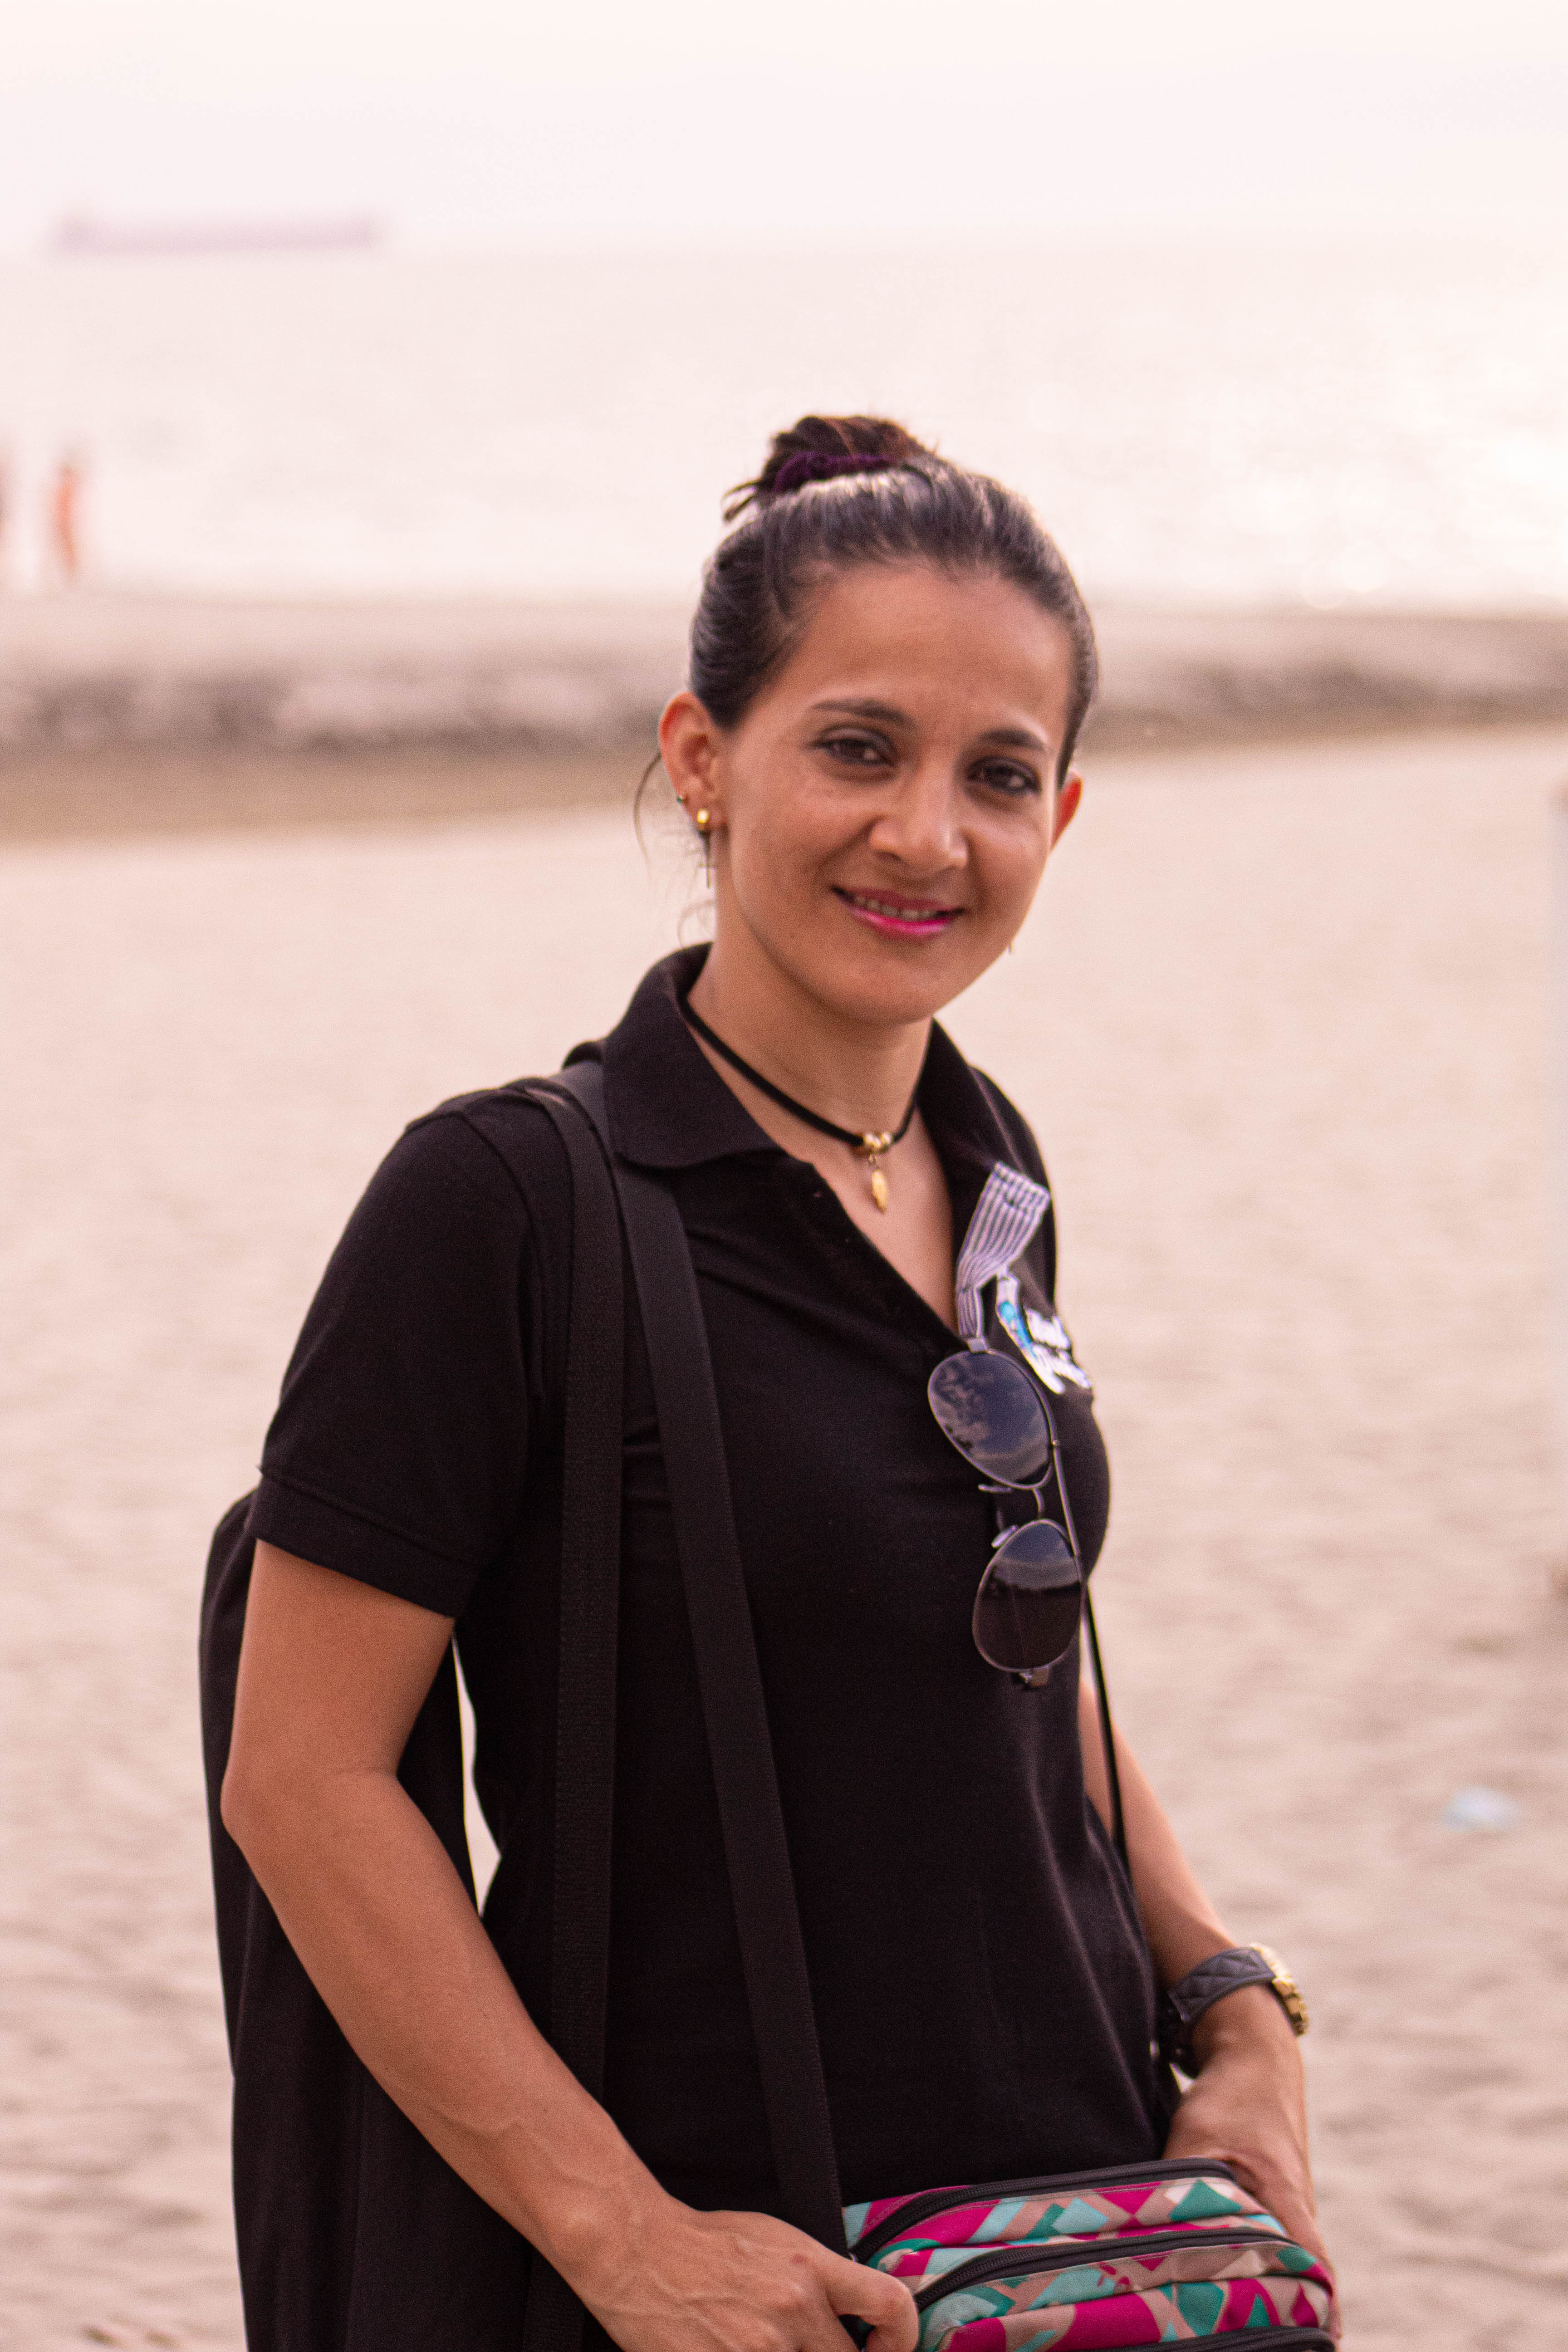
woman, vacation, smile, human, photography, fun, tourism, beach, travel, happy, style, child